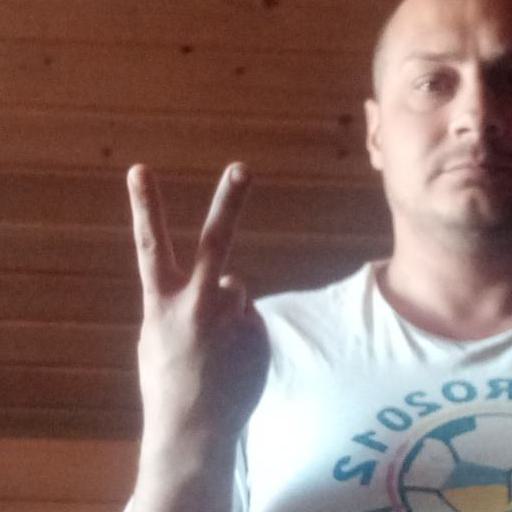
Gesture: peace_inverted